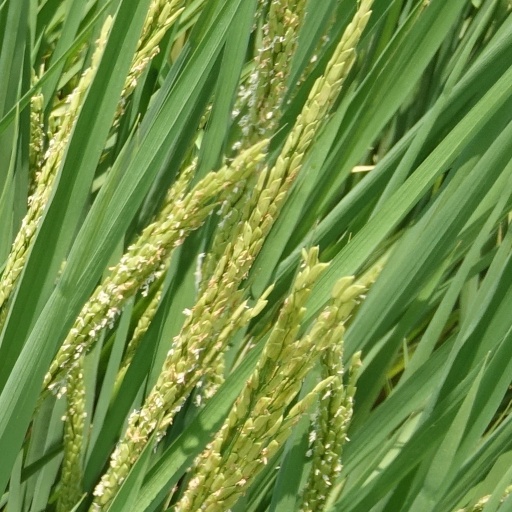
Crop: rice